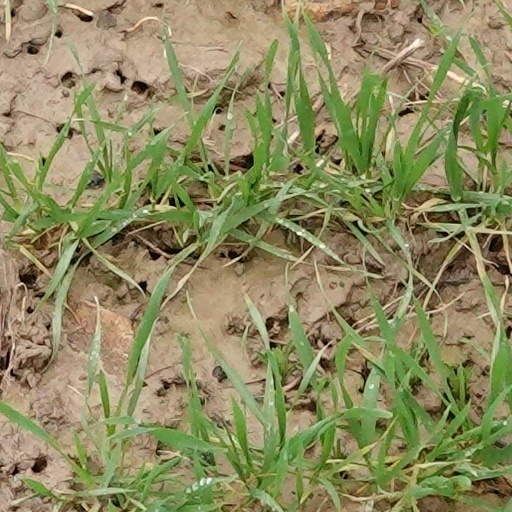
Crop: wheat